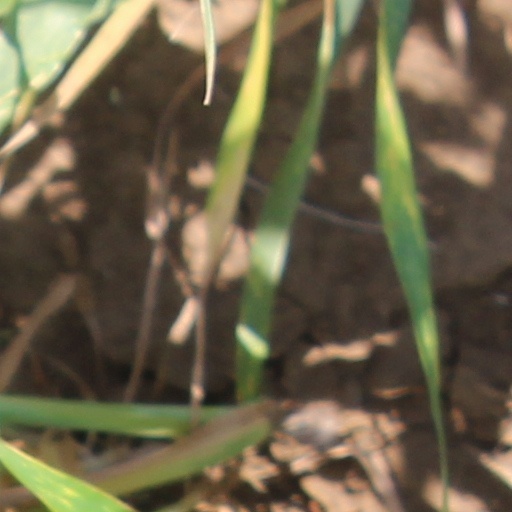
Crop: wheat